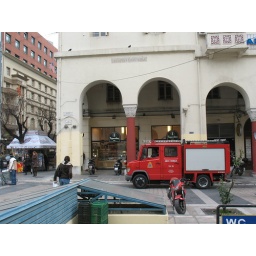
While walking around I found a Greek fire truck parked indowntown Thessaloniki. It is so tiny and cute!